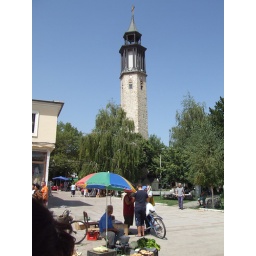
Old clock tower in Prilep